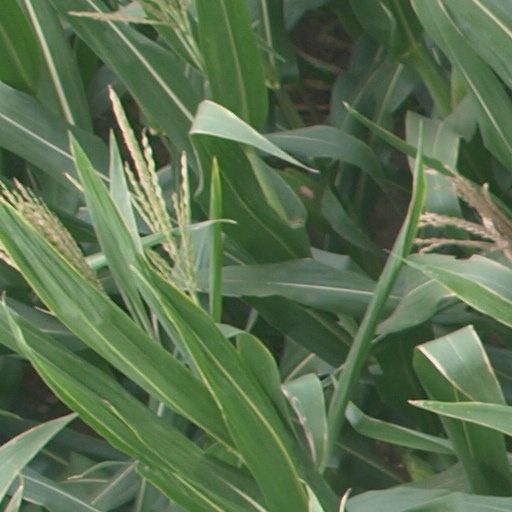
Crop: maize; corn